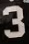
Number: 3